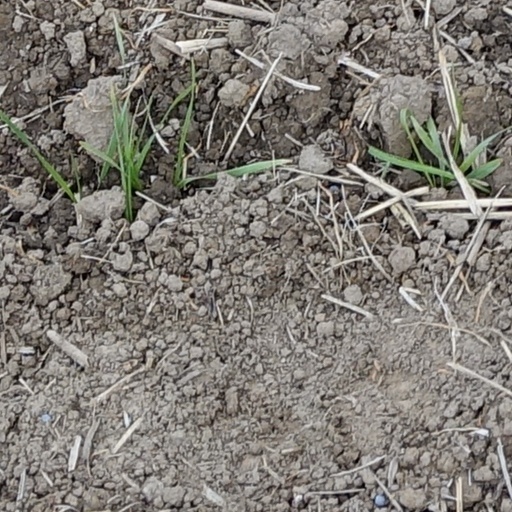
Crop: wheat